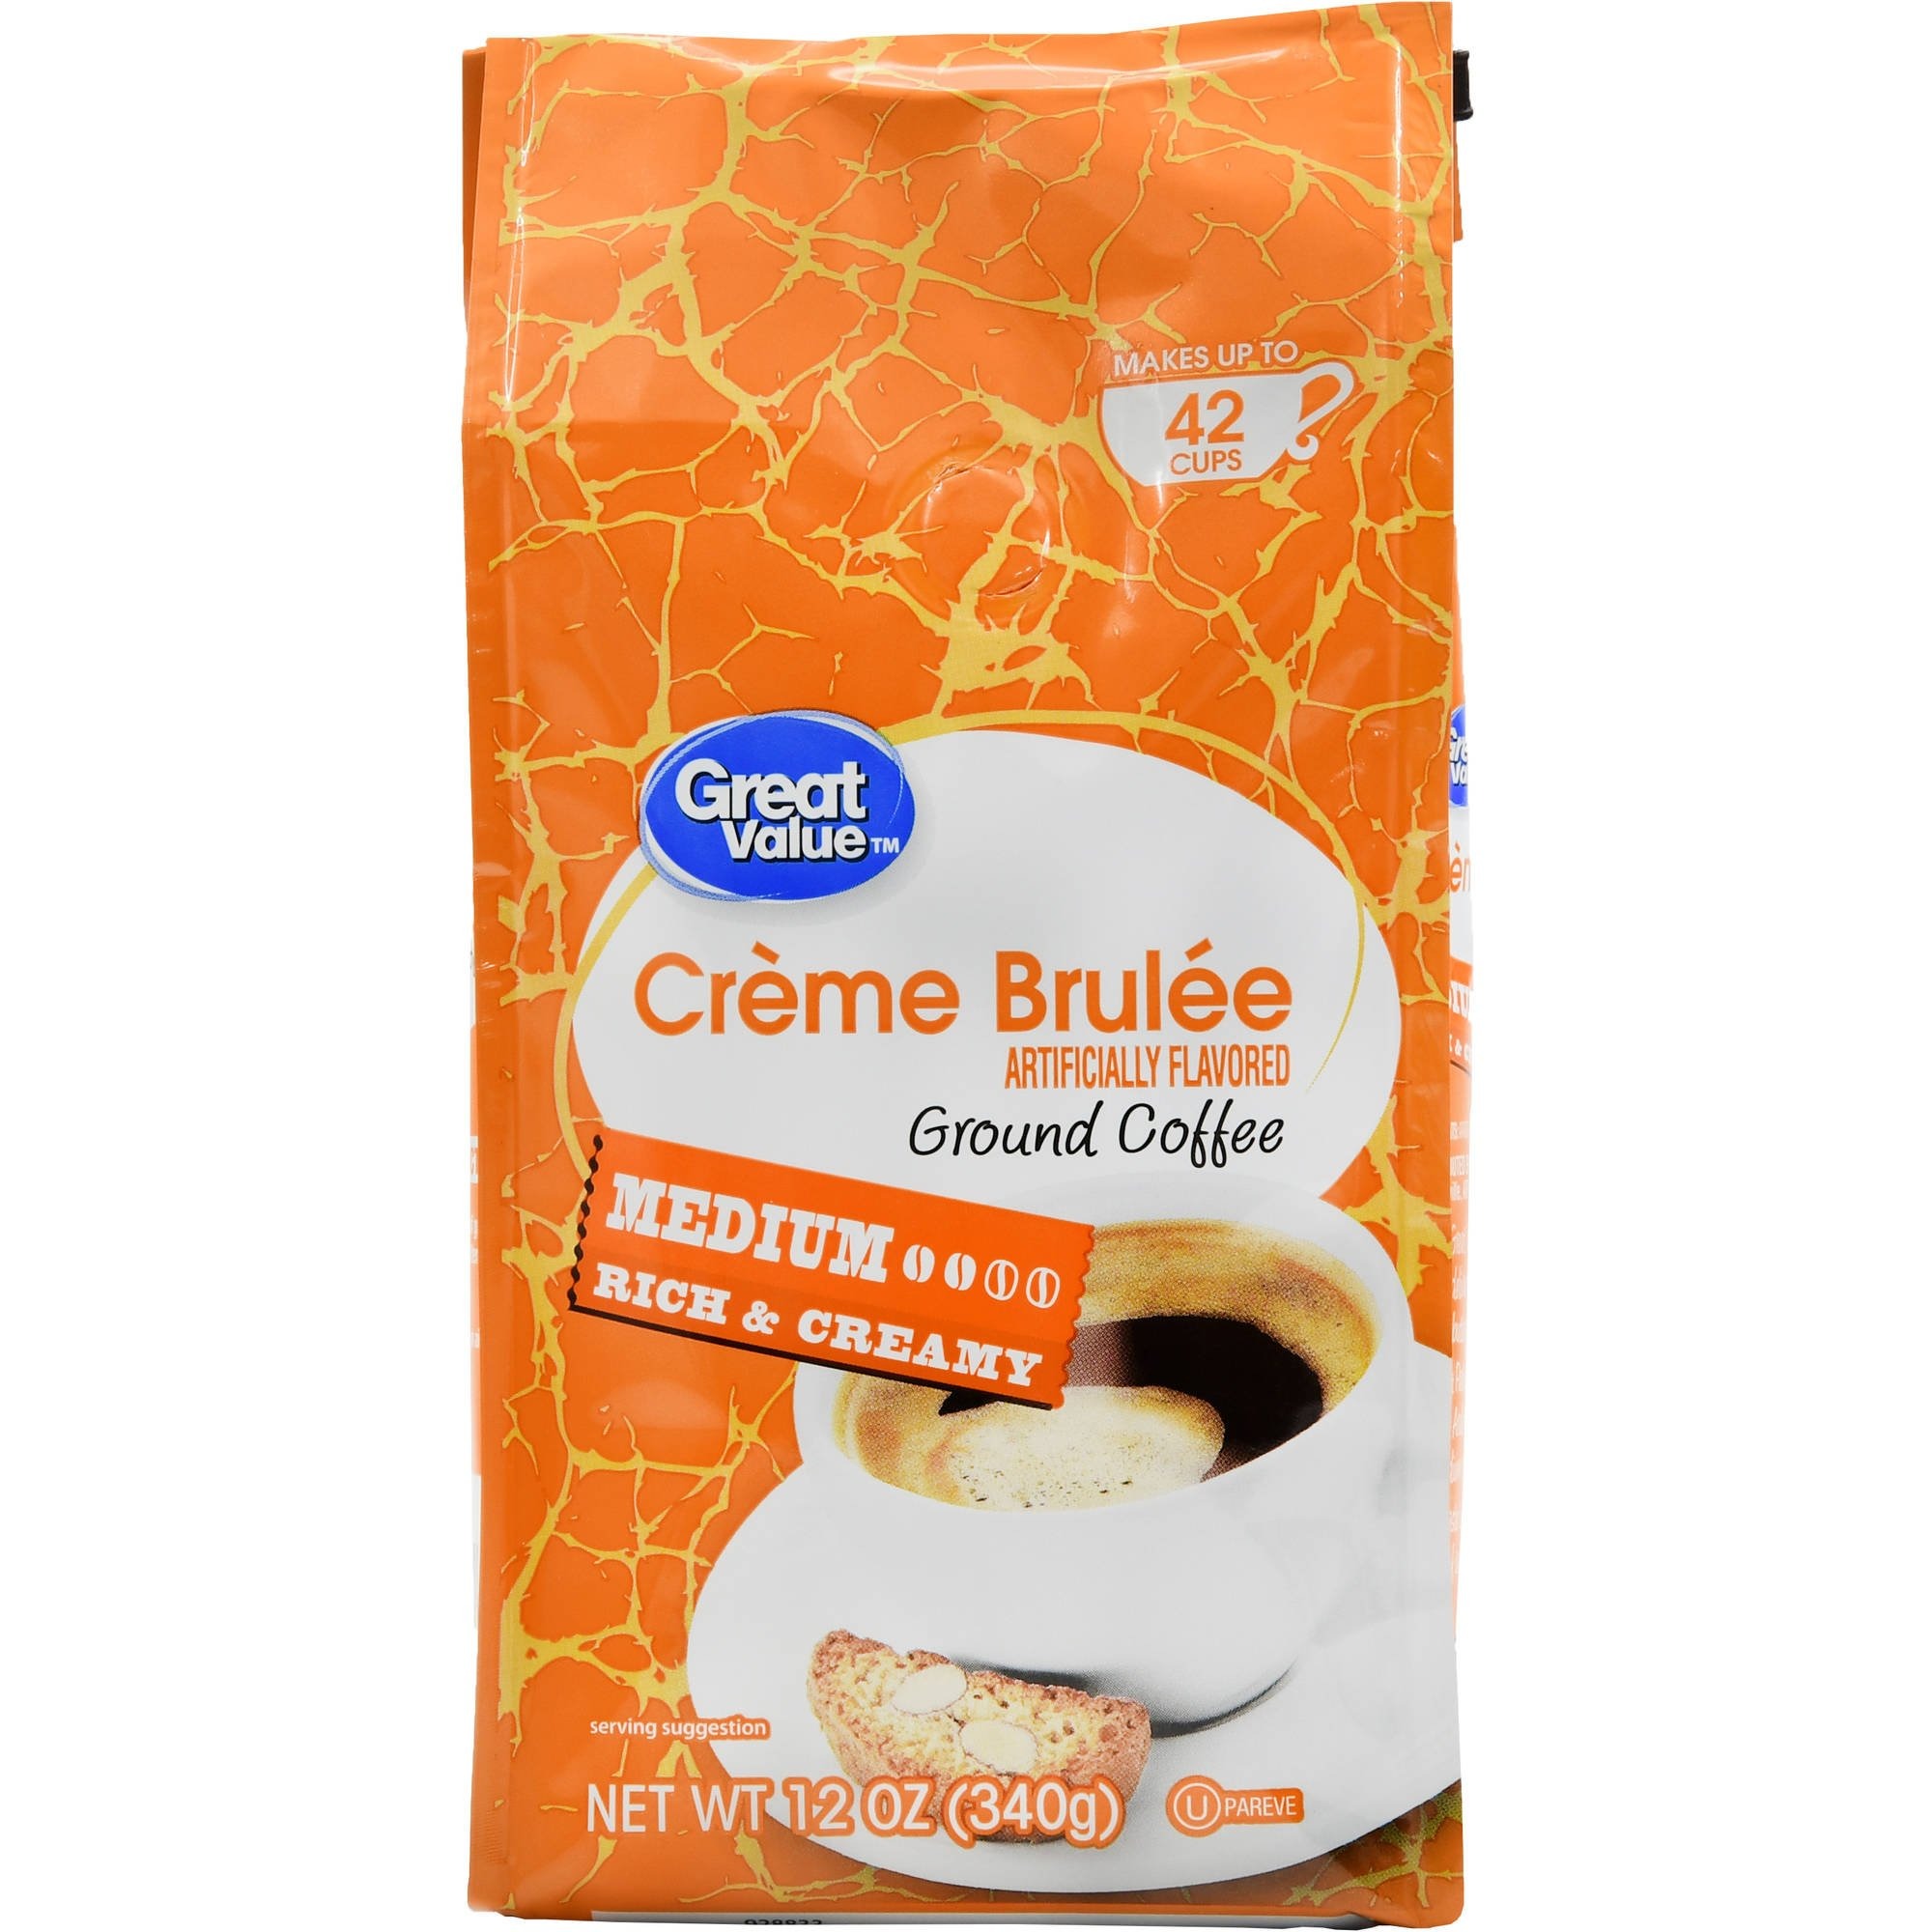
Item Name: Great Value Crème Brulèe Medium Roasted Ground Coffee, 12 oz (Pack of 1)
Value: 12.0
Unit: Ounce

Price: 6.34